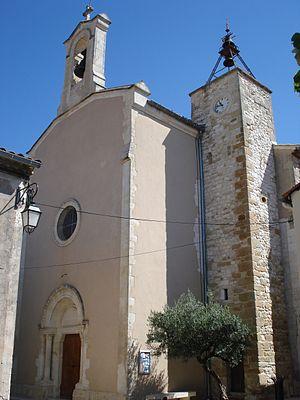
Saint-Mamert-du-Gard est une commune française, chef-lieu de canton, située dans le département du Gard en région Occitanie.